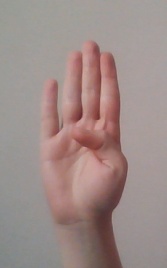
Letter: kaaf